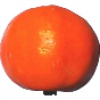
Label: clementine